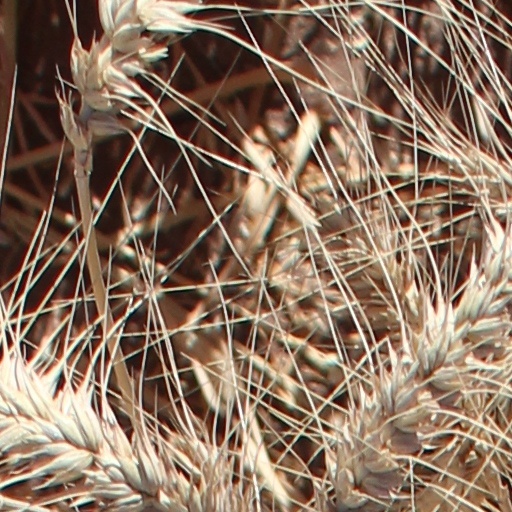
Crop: wheat